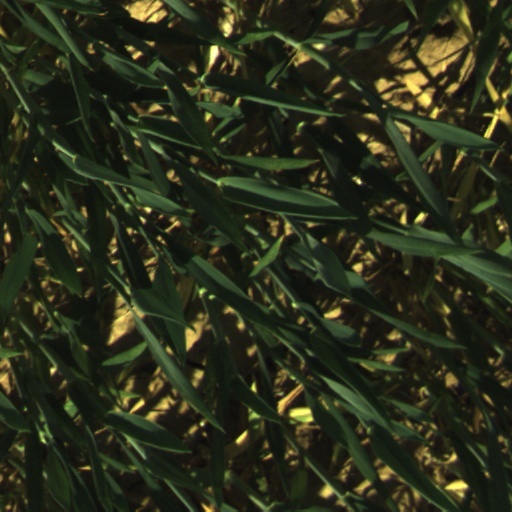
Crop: wheat